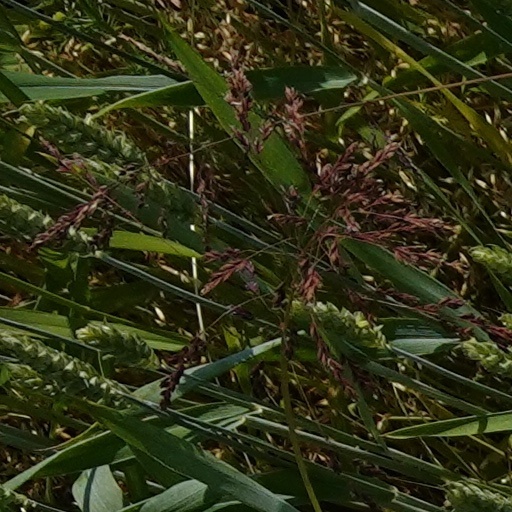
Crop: wheat